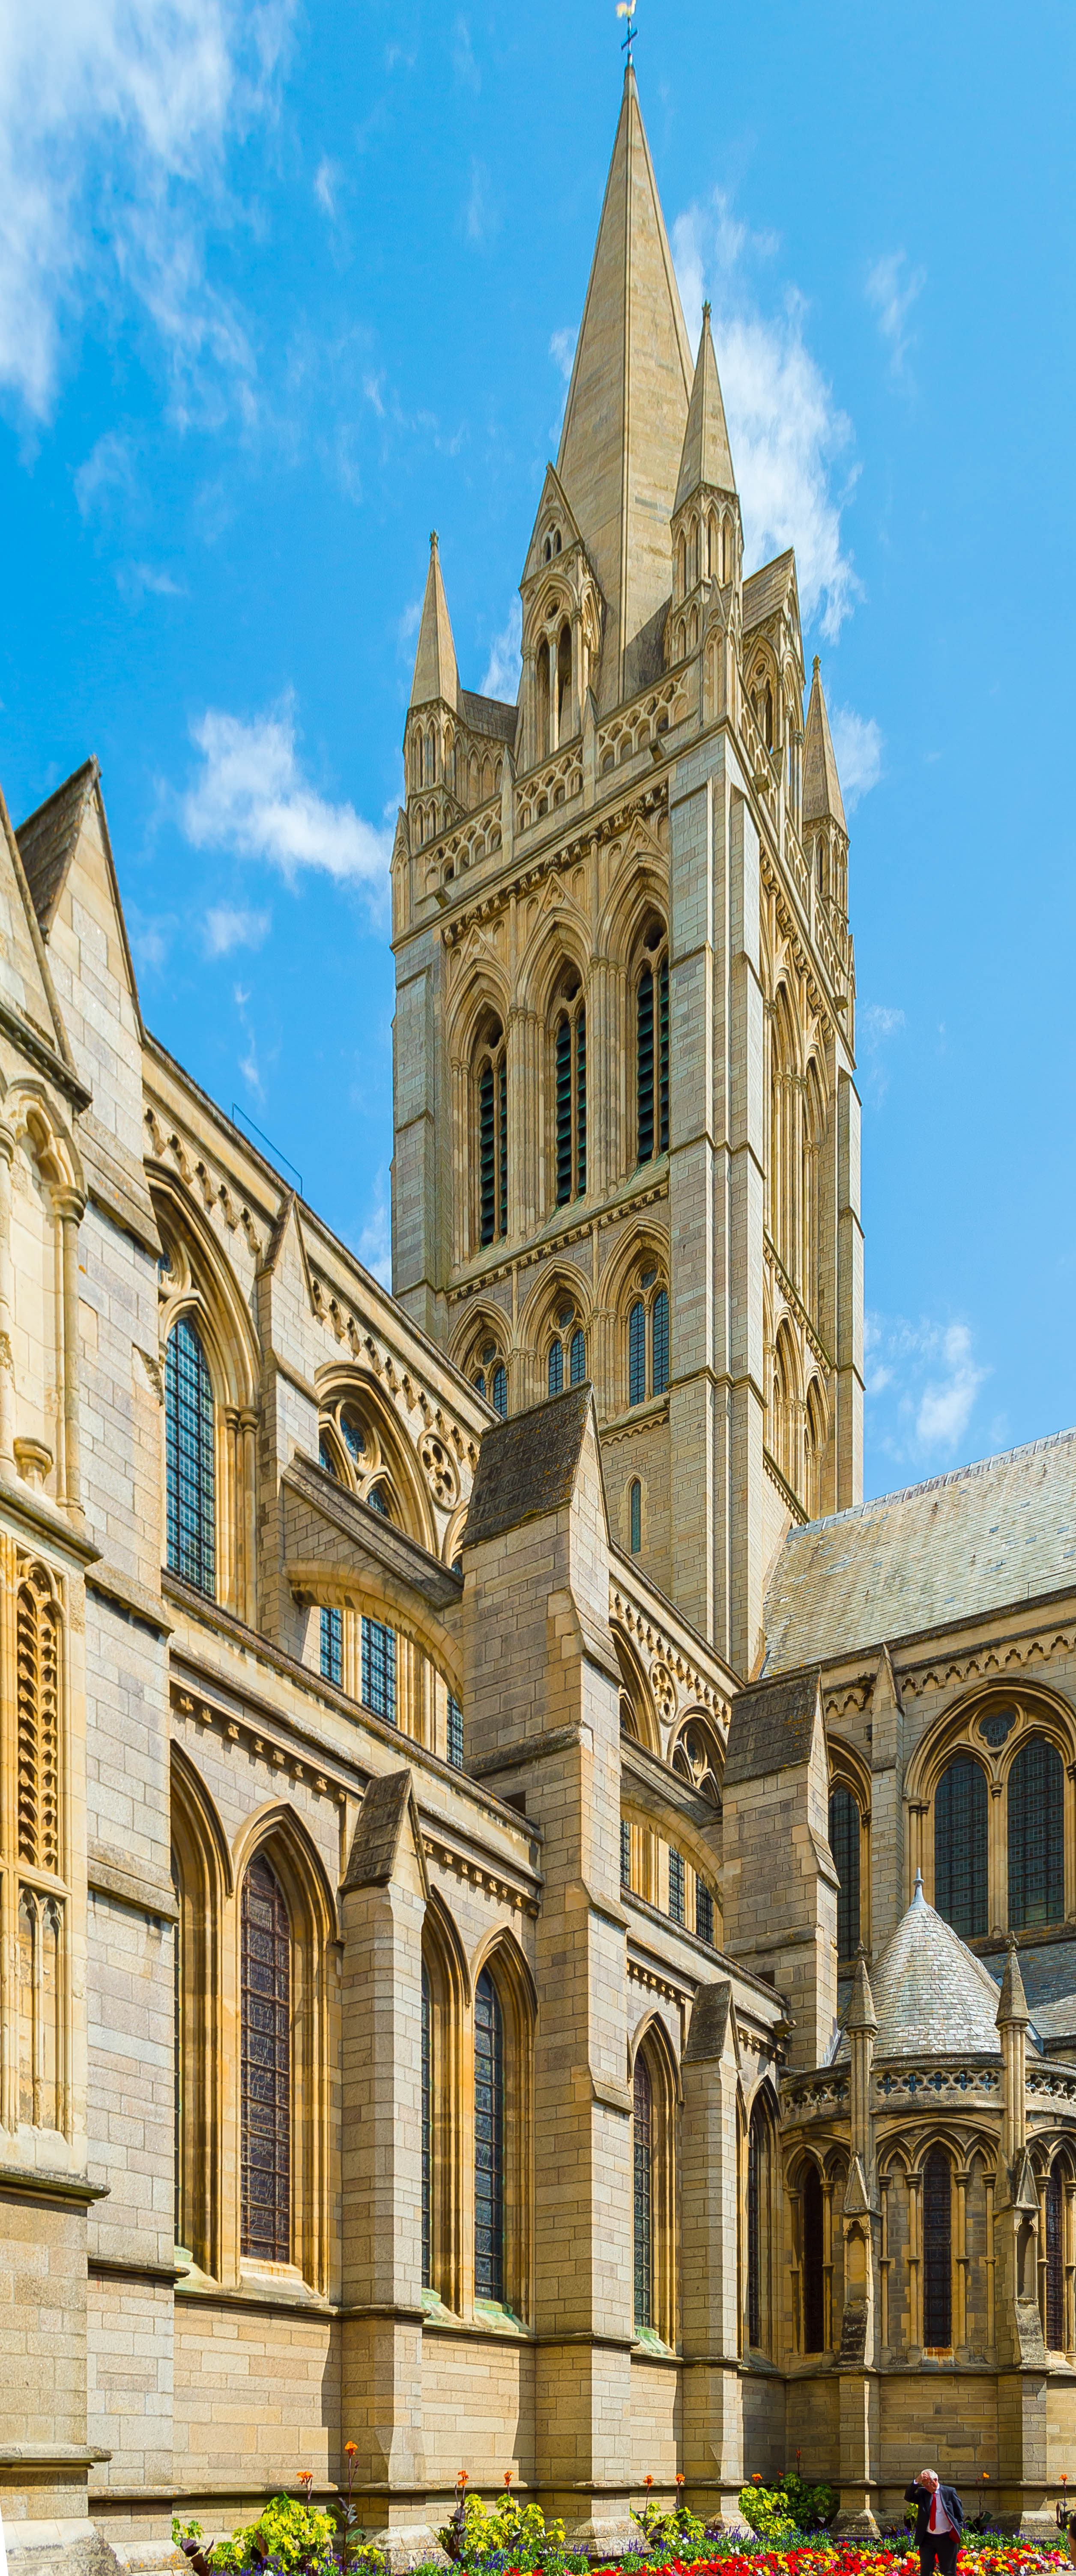
architecture, camera, glass, building, dslr, tower, landmark, facade, church, cathedral, exterior, gothic, place of worship, baptistery, medieval architecture, priory, spire, monastery, chapter, churches, tall, greatbritain, synagogue, stainedglass, minster, abbey, historical, victoria, revival, basilica, d3200, views, cathedrals, victorian, cornwall, bells, pearson, flyingbuttresses, truro, butresses, trurocathedral, churchcrawling, gothic architecture, classical architecture, historic site, byzantine architecture